Stanford University student housing

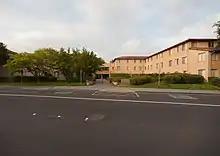
The main entrance to Sterling Quad, from Santa Teresa Street.

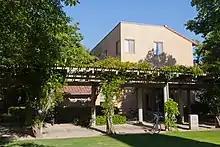

Sterling Quad was built in 1982-83, making it one of the newest dormitories on campus. It comprises four houses: Adams, Schiff, Robinson, and Potter. The four houses share a dining and performance hall called Ricker Center. Sterling Quad is named for J. E. Wallace Sterling, former president of the University (1949–1968). Adams is named for Ephraim Douglass Adams, a history professor who was also the first chairman of the Hoover Institution Library and Archives. Schiff is named after physics professor Leonard I. Schiff, who was the first chair of the Faculty Senate at Stanford. Potter is named for history professor David M. Potter and Robinson for yet another history professor Edgar Eugene Robinson, who chaired the Independent Study Program, precursor to the present Departmental Honors program.